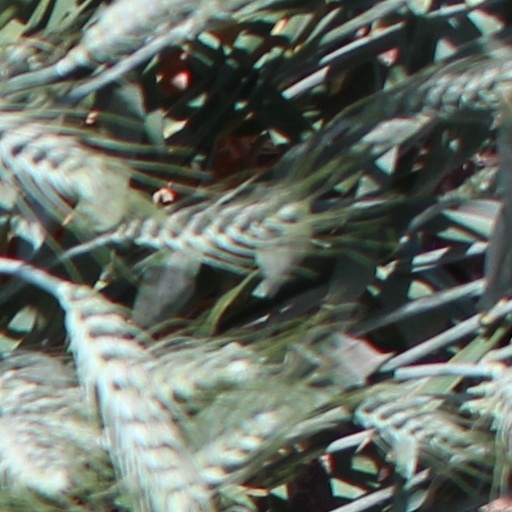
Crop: wheat